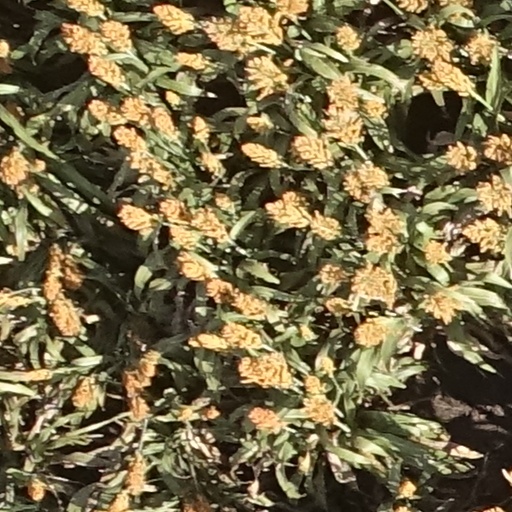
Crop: sorghum